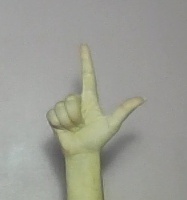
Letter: laam